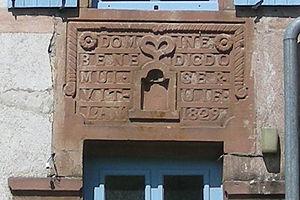
Lesseux est une commune française située dans le département des Vosges, en région Grand Est.
Une imposte est, en architecture, le couronnement du piédroit d'un arc. C’est aussi la partie supérieure indépendante, fixe ou ouvrante, d'une porte ou d'une fenêtre.